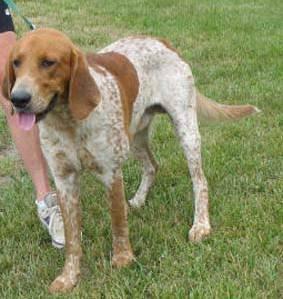
dog